Jatco Mae Station

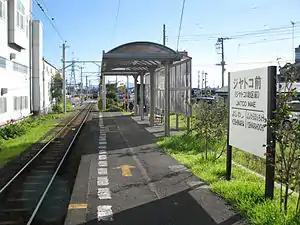
Jatco Mae Station in December 2010

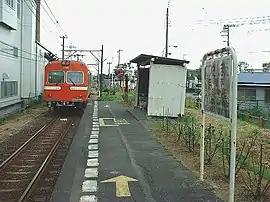
Platform

, is a train station in the city of Fuji, Shizuoka Prefecture, Japan, operated by the private railway operator Gakunan Railway. It is named after the nearby JATCO plant.